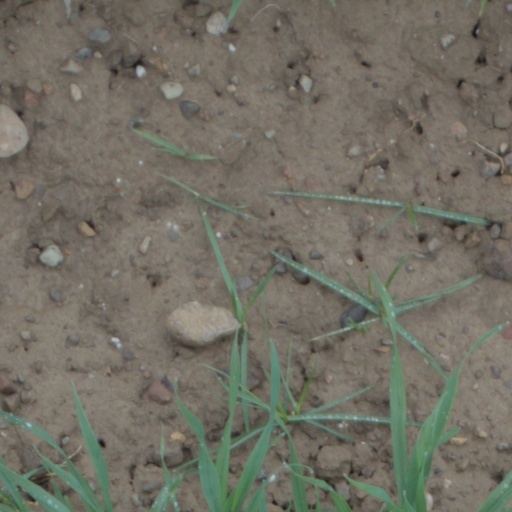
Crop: wheat